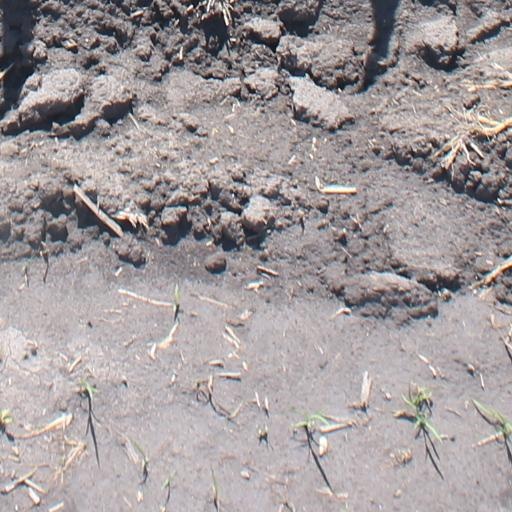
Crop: maize; corn